Josephine Hopper

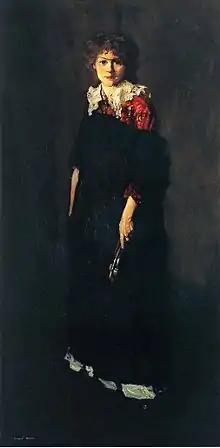
"The Art Student", 1906. Portrait of Miss Josephine Nivision, by Robert Henri

In 1900, Jo enrolled in the Normal College of the City of New York (now Hunter College), a free teacher-training school for young women. She received a Bachelor of Arts degree in 1904 and decided to study art and eventually try to become an artist—already at college she started drawing and performing in productions of the drama club there. In late 1905 at the New York School of Art she met Robert Henri, who soon asked her to pose for a portrait ("The Art Student", 1906). In February 1906, Nivison began her career as public school teacher. During the next decade she earned her living by teaching, but never abandoned art and remained in touch with Henri and many other artists; in 1907, she traveled to Europe with Henri and some of his students. By 1915, she joined the Washington Square Players as an actress and performed in their productions. During the summers, she frequented various New England art colonies.